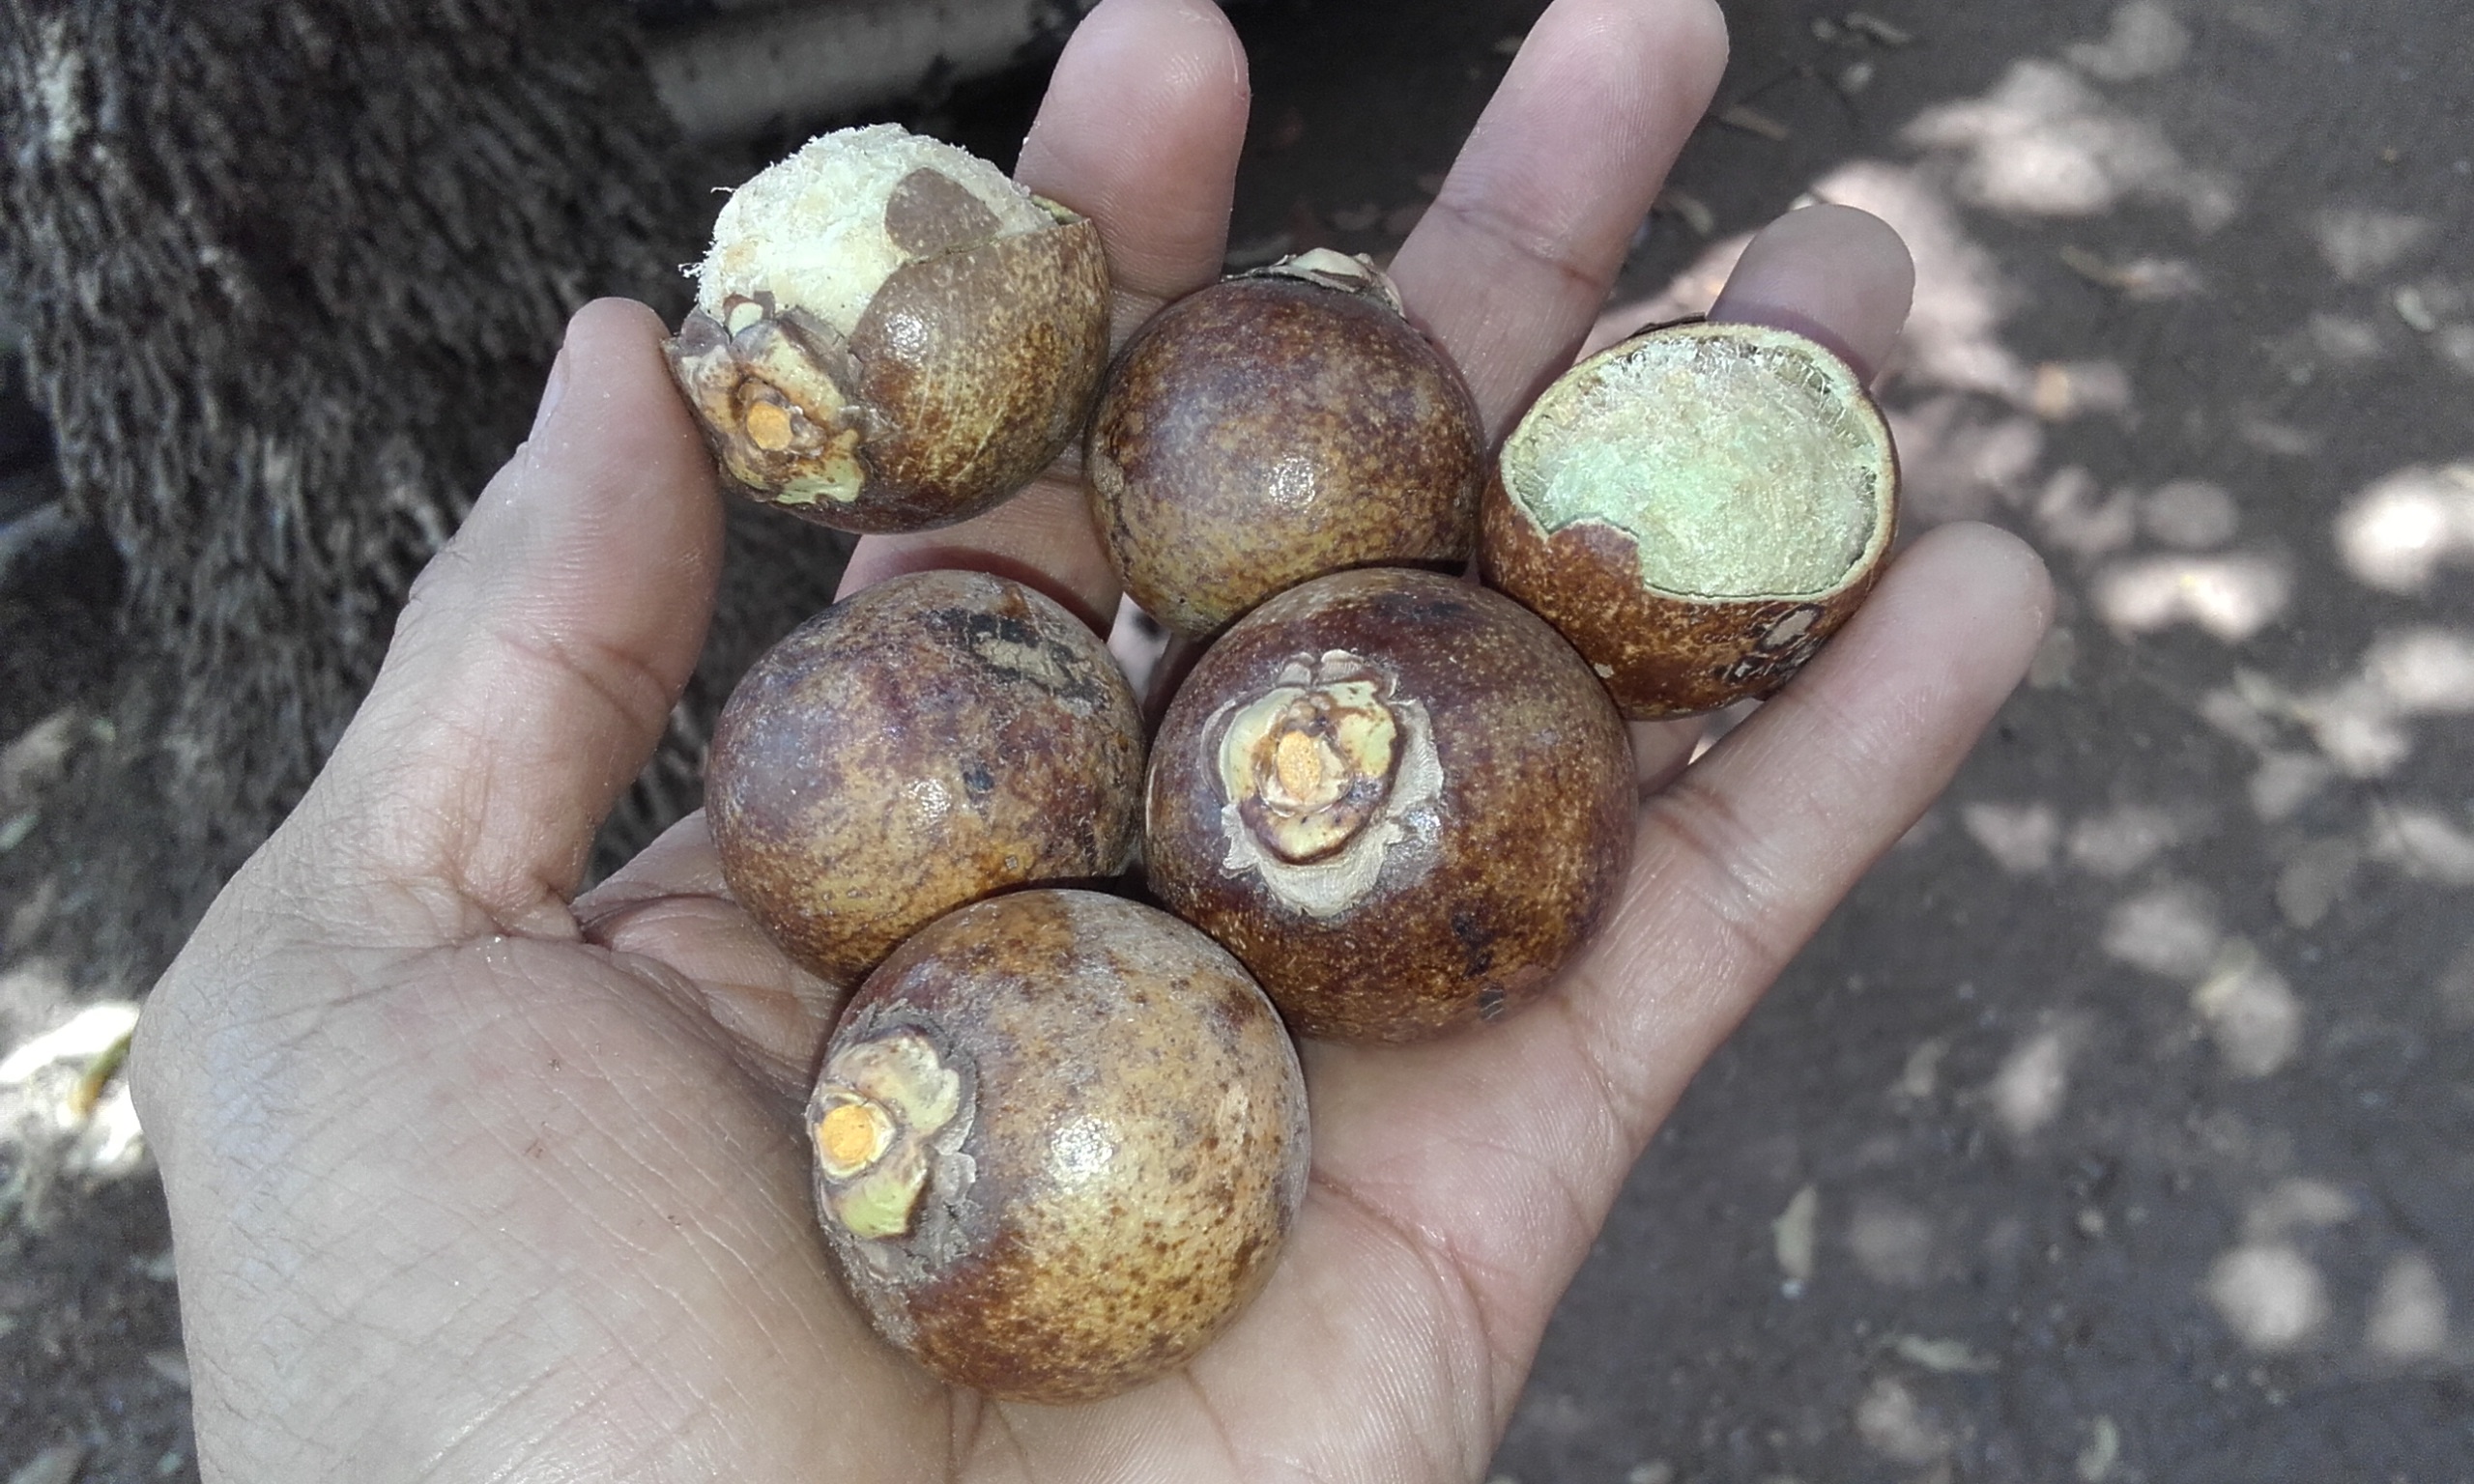
nature, plant, food, produce, vegetable, coconut, brazil, cerrado, wild fruit, flowering plant, macauba, brazilian fruit, tocantins, goi s, mato grosso, gum cuiabano, fruit cerrado